Wesley Bell

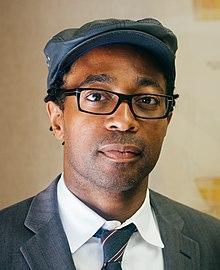

After graduating from law school, Bell worked as a St. Louis County public defender. He later joined the faculty of Florissant Valley Community College as a professor in the criminology department. Additionally, he also was appointed to be a municipal court judge in Velda City and municipal prosecutor in Riverview. While working as a municipal judge in Velda City, Bell was sued by Arch City Defenders, a local nonprofit, for his role in Velda City's cash bail system.